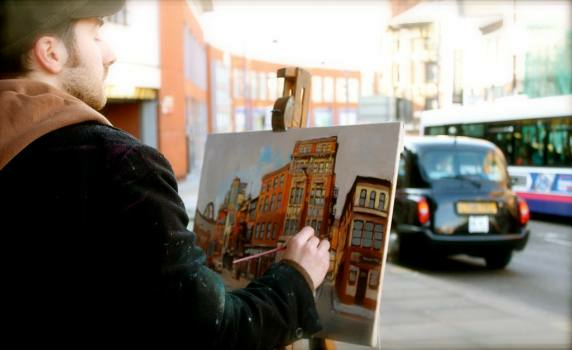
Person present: Yes